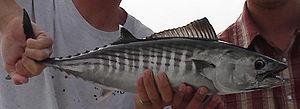
La province de La Pampa est une province du centre de l'Argentine. Elle est bordée à l'ouest par la province de Mendoza, au sud par le Río Colorado qui la sépare de la province de Río Negro, à l'est par celle de Buenos Aires et au nord par la province de San Luis et celle de Córdoba. Sa capitale est Santa Rosa.
La province de Terre de Feu est une région administrative de l'Argentine située sur la grande île de la Terre de Feu, en Patagonie argentine. L'Argentine revendique le rattachement à la province des Malouines, de l'archipel de Géorgie du Sud-et-les Îles Sandwich du Sud et d'une partie de l'Antarctique. C'est la raison pour laquelle le nom complet de la région est « Terre de Feu, Antarctique et îles de l’Atlantique sud ».